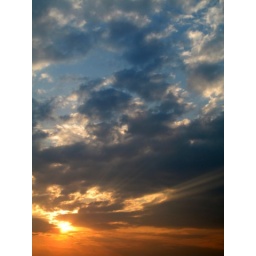
Look at the strong contrast between the blue sky and orange sunset in this one